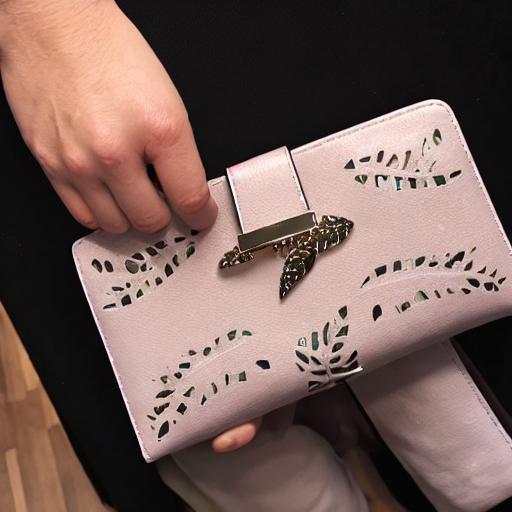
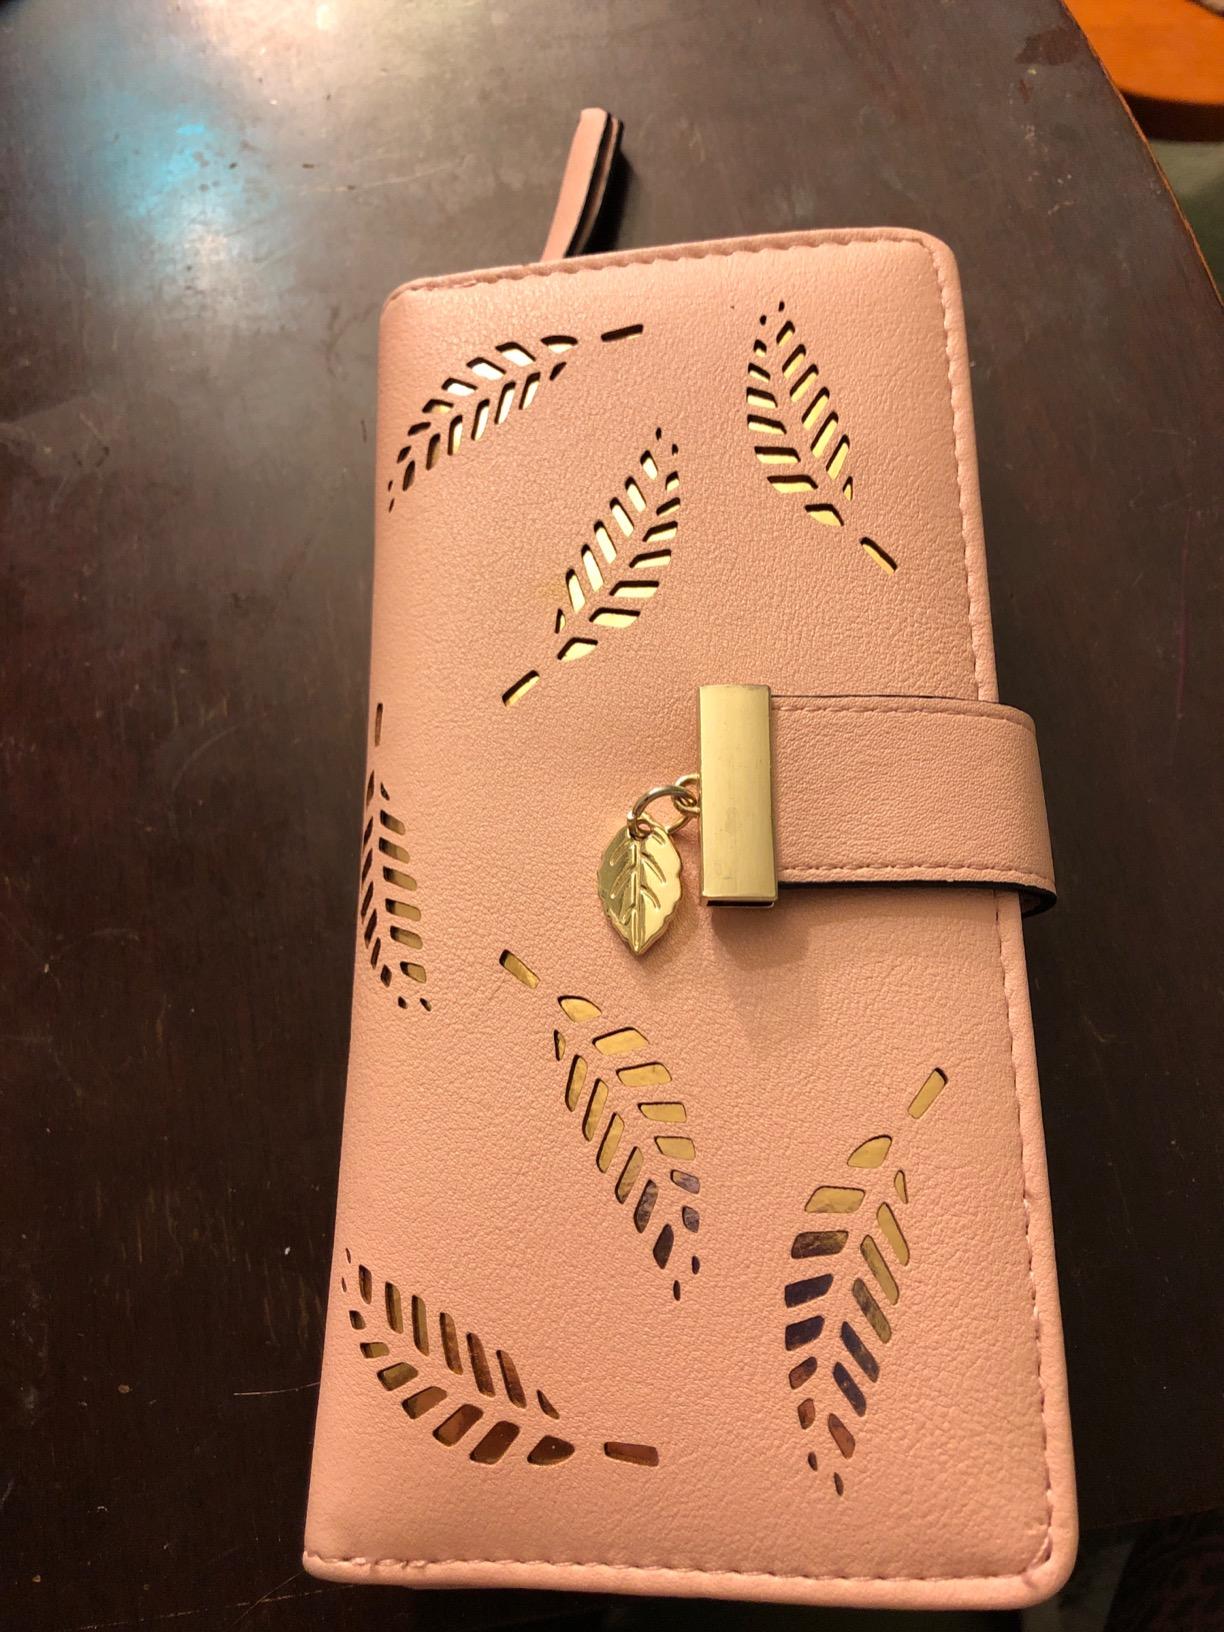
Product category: accessories_handbag
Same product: no